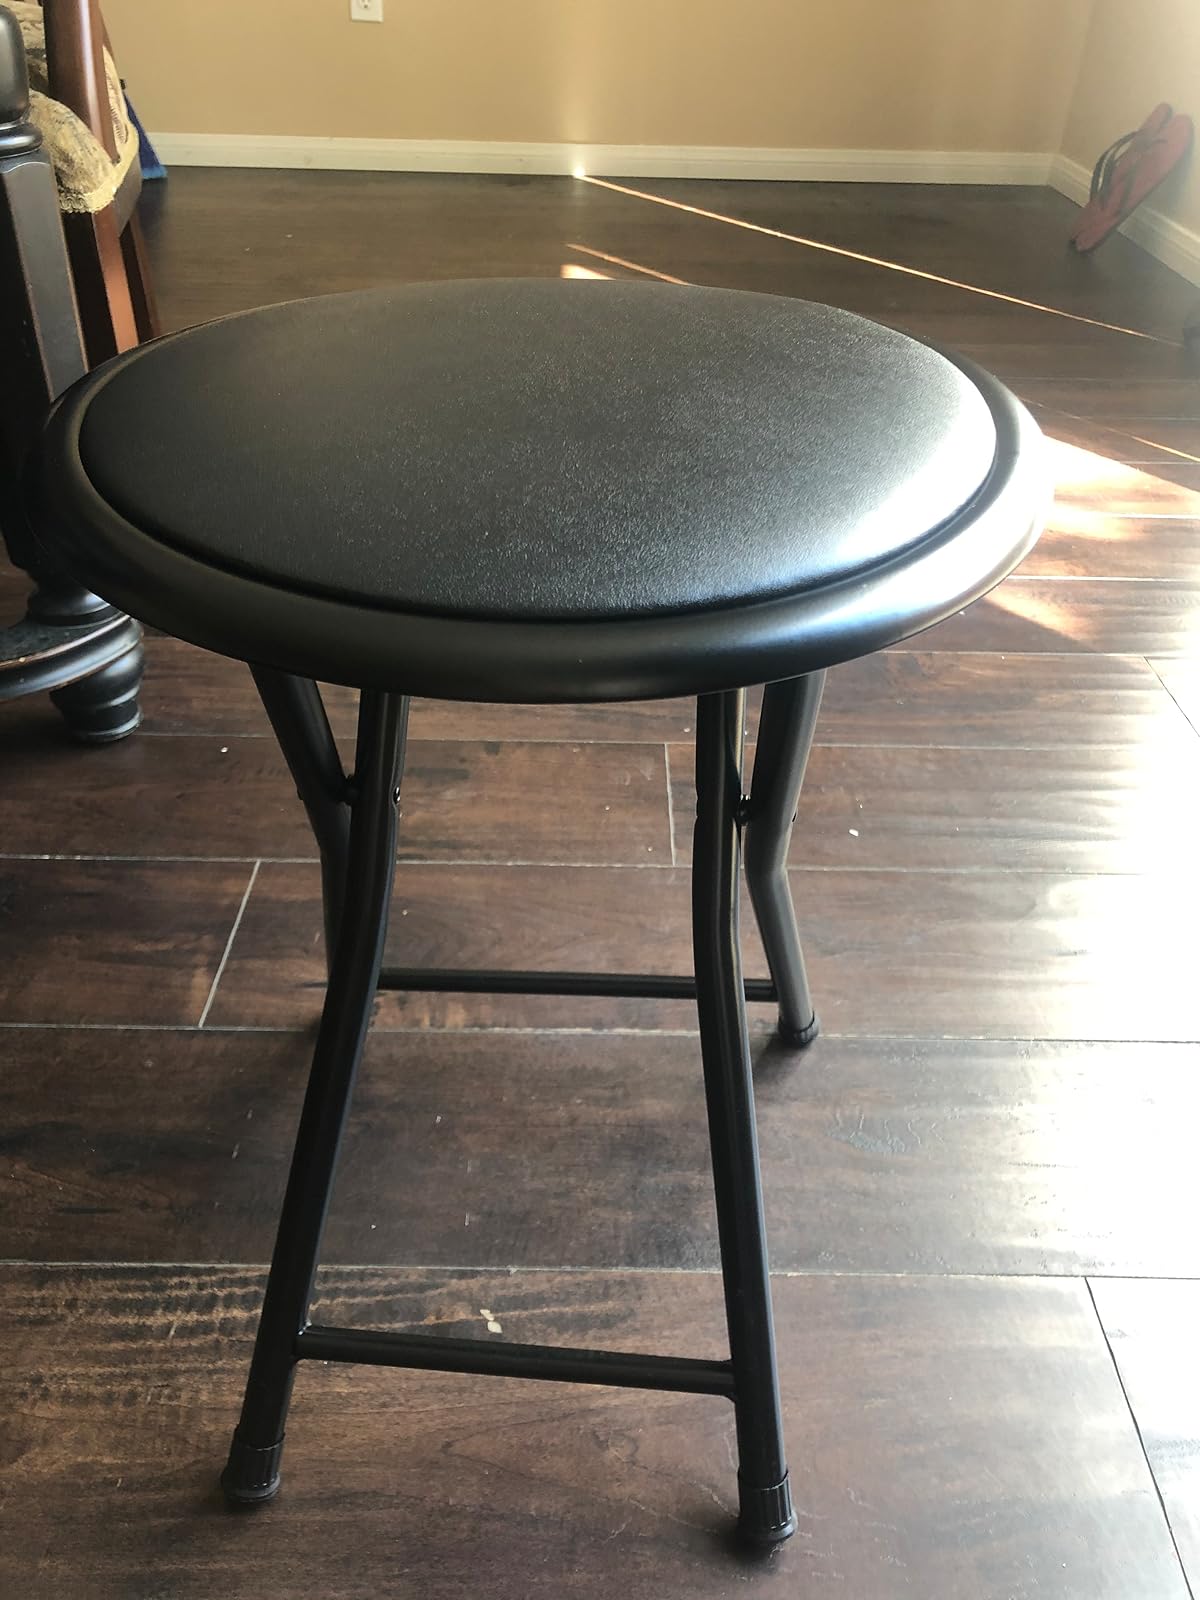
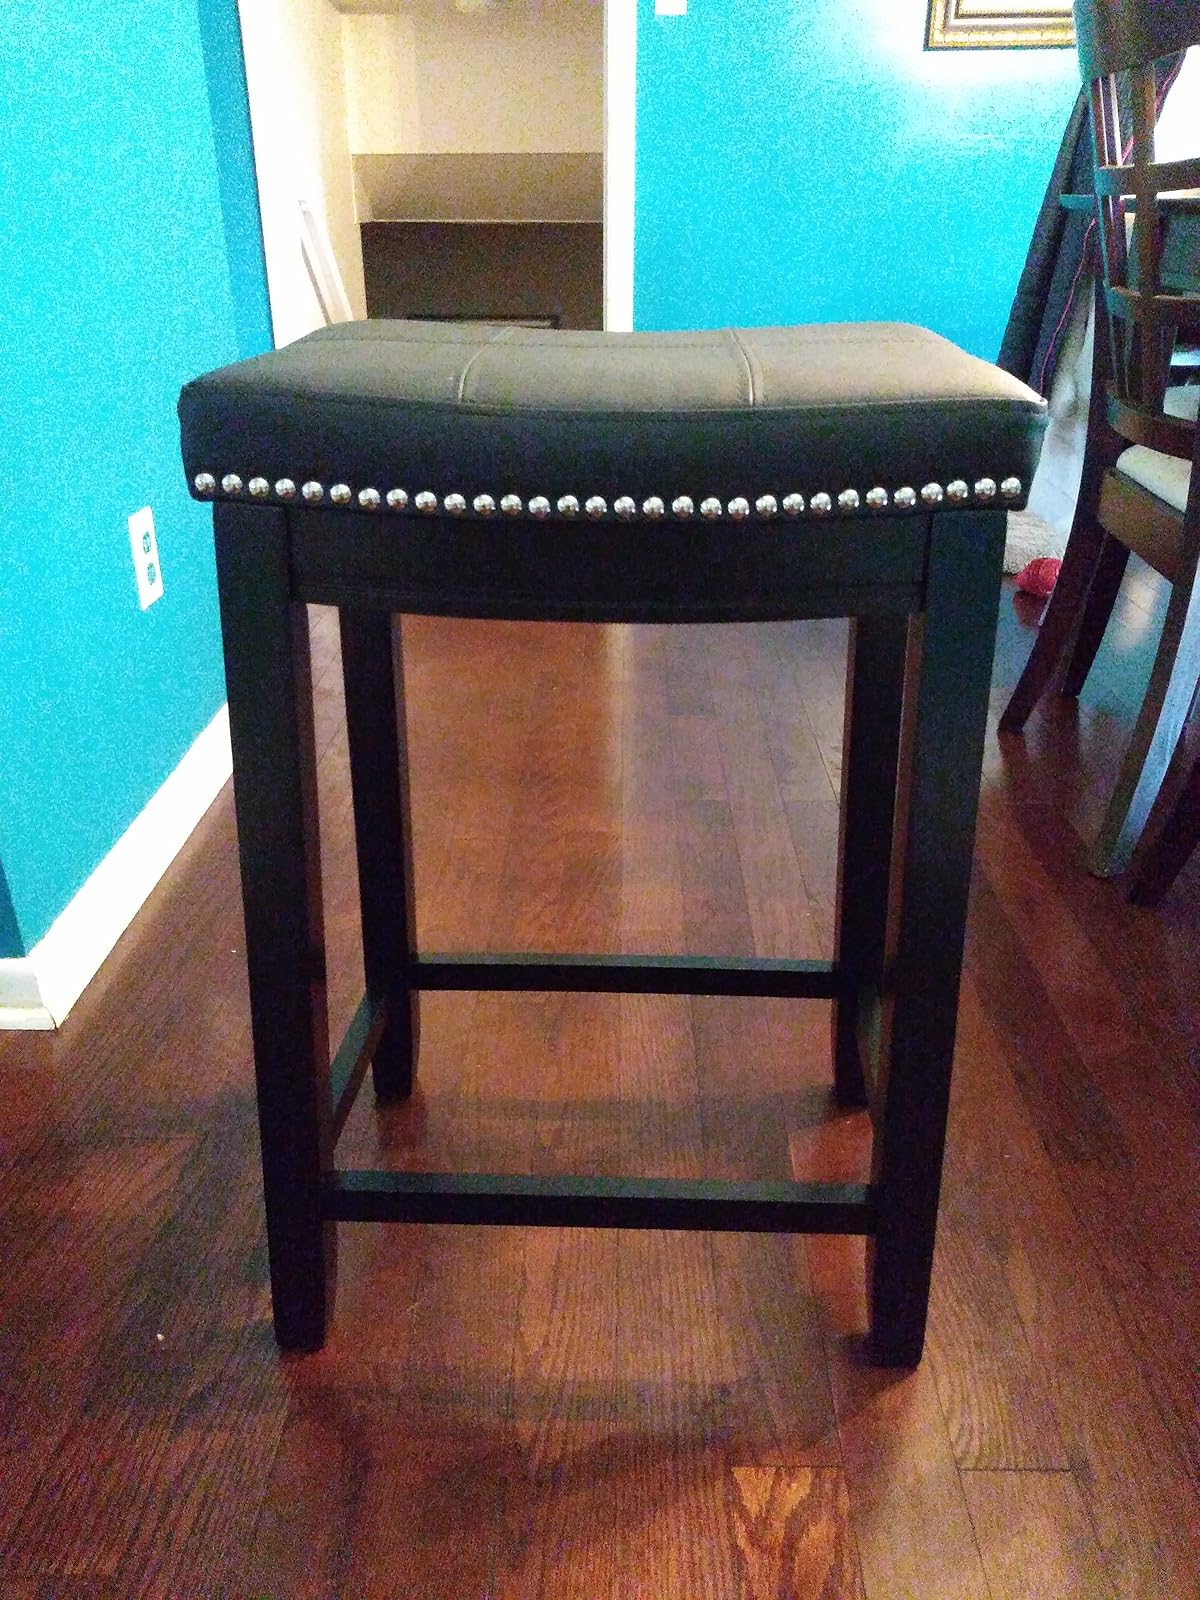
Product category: stool
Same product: no